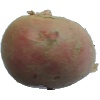
Label: red_potato